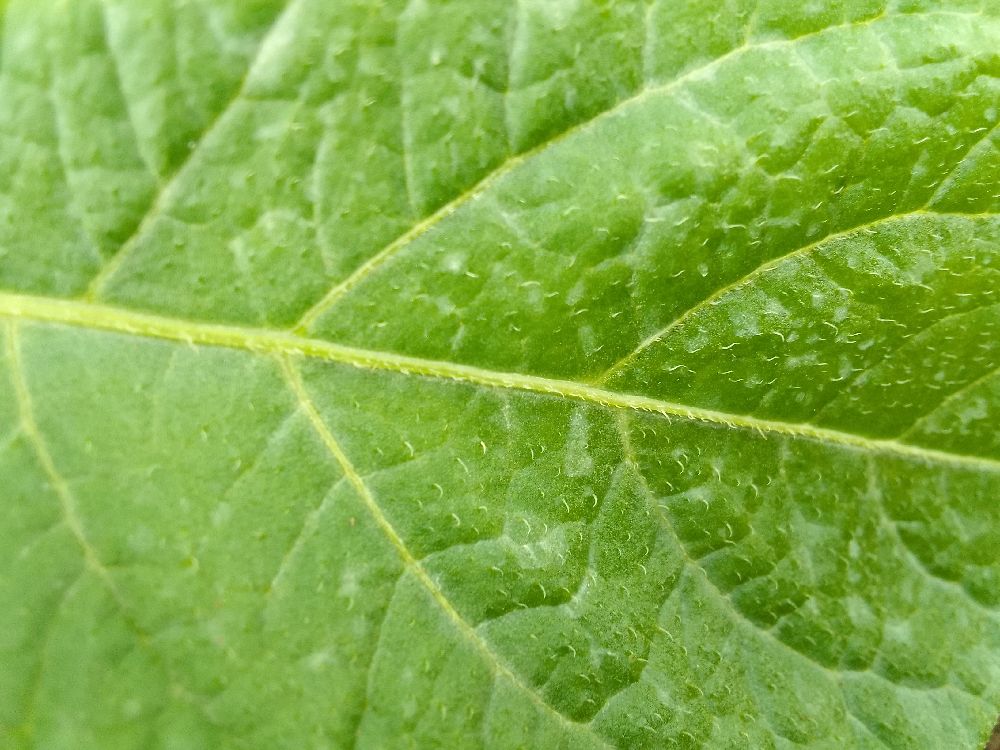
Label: Healthy